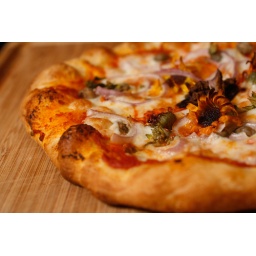
Blossom - edible flowersBud - wild mountain capers in sea saltLeaf - fresh basilBulb - red onionFruit - homemade tomato sauceNectar - Cranberry Blossom Honey